Administration for Strategic Preparedness and Response

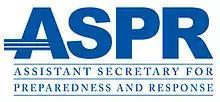
ASPR logo prior to July 2022

In July 2006, the Pandemic and All Hazards Preparedness Act of 2006, a bill to amend the Public Health Service Act with respect to public health security and all-hazards preparedness and response was introduced. On December 19, 2006 it became public law and OPHEP was officially changed to the Office of the Assistant Secretary for Preparedness and Response.